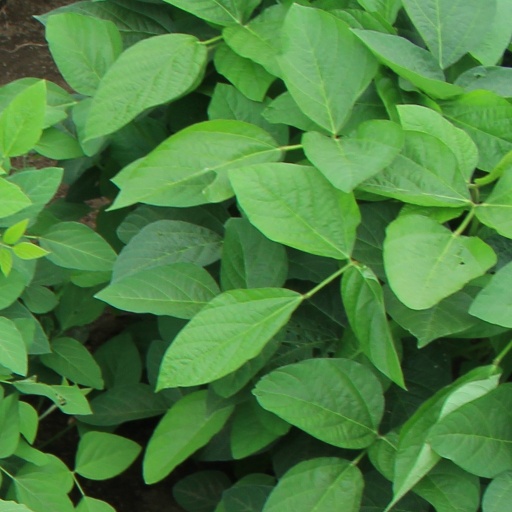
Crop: soybean